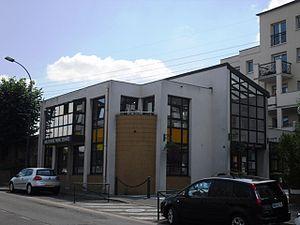
La bibliothèque Pierre Seghers d'Igny (91)
Igny est une commune française située dans le département de l’Essonne en région Île-de-France.